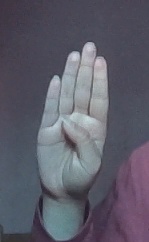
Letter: kaaf